National Technical University of Athens

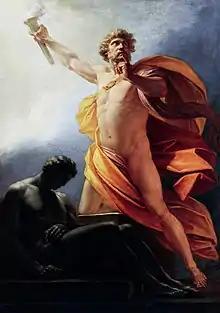
"Prometheus Brings Fire" by Heinrich Friedrich Füger. Prometheus brings fire to mankind as told by Hesiod, with its having been hidden as revenge for the trick at Mecone.

The emblem of the NTUA features Prometheus bringing the fire from the gods to the mankind. In Greek mythology, Prometheus defied the Olympian gods by giving fire to humanity in the form of technology, knowledge and, more generally, civilization. This emblem underscores NTUA's commitment to addressing real human needs and dimensions.